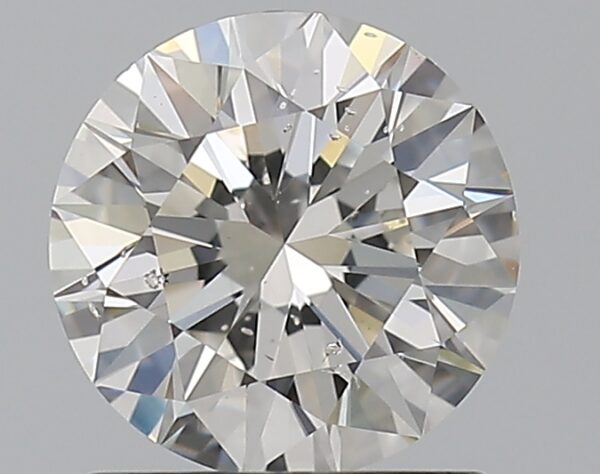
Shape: round
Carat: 1.02
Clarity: SI1
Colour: G
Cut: EX
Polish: EX
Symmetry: EX
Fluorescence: M
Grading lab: GIA
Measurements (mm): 6.42 x 6.45 x 4.01